Jôf di Montasio

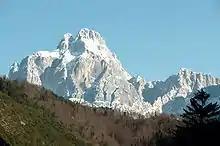
View from Dogna.

The Jôf di Montasio (Italian) is a mountain located in the Province of Udine, in the Friuli-Venezia Giulia region of northeastern Italy.